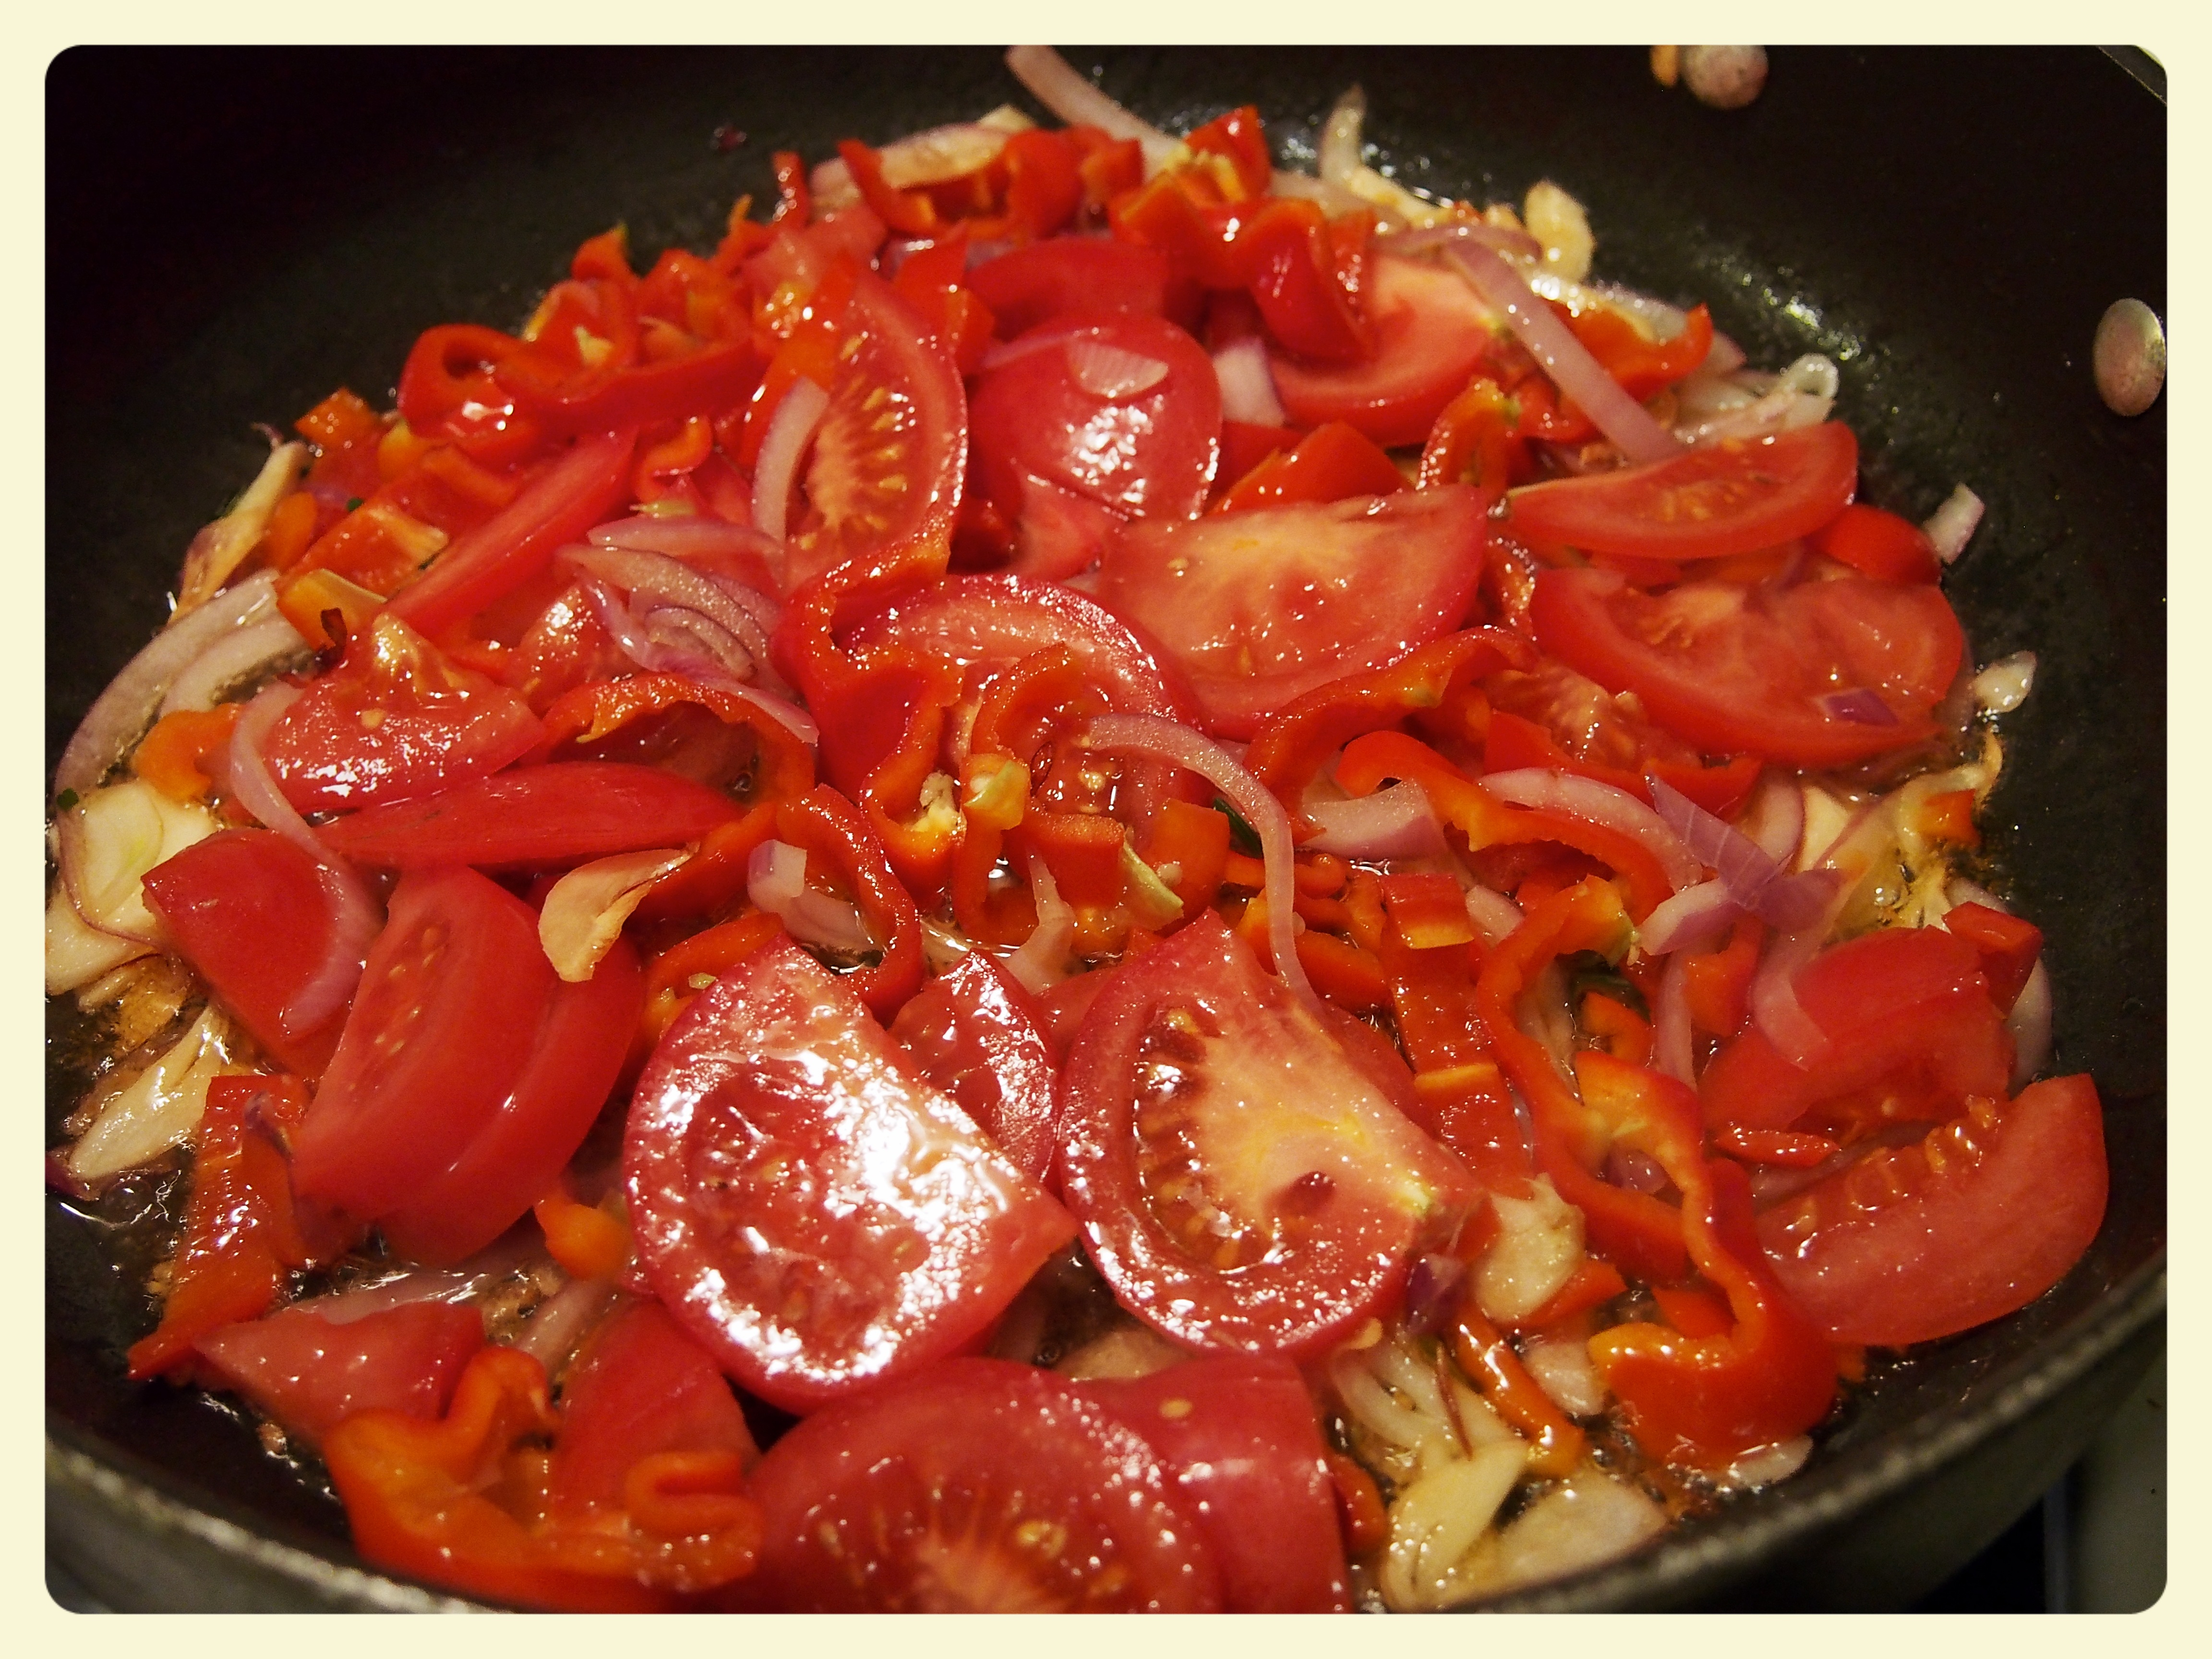
plant, dish, food, cooking, garlic, produce, vegetable, meat, cuisine, homemade, onion, tomato, asian food, dinner, peppers, tasty, tomatoes, yummy, supper, culinaryarts, frying, flowering plant, ratatouille, land plant, potato and tomato genus, peperoncini